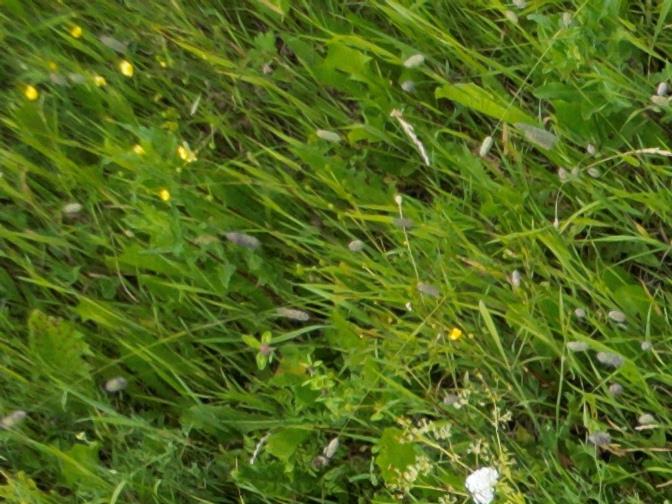
Flowers visible: yarrow flowers